Kechekyan Mansion

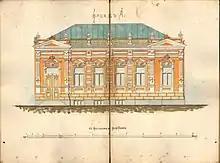
Facade of the Kechekyan Mansion, dated 20 August 1895

A one-storey mansion with the high ground floor, the main facade overlooks Liberty Square. In the east, the house is adjoined by the Sagirov mansion. Behind the Kechekyan Mansion is a courtyard where previously outbuildings were located: an ice house, coach house, and stable. The front facade has classical order composition. Extreme ripples are accented by pilaster portals. The four central window openings are decorated with platbands and sandrids in the Baroque style. The main entrance is located on the left side, the original wooden door has survived to this day. At the beginning of the 20th century, a dome with a spire was erected over the hallway, but this has since been lost.